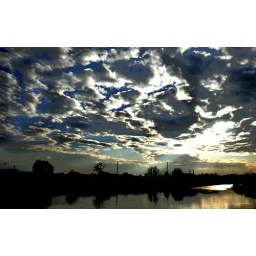
Panaromic view of overcast sky over the river jhelum